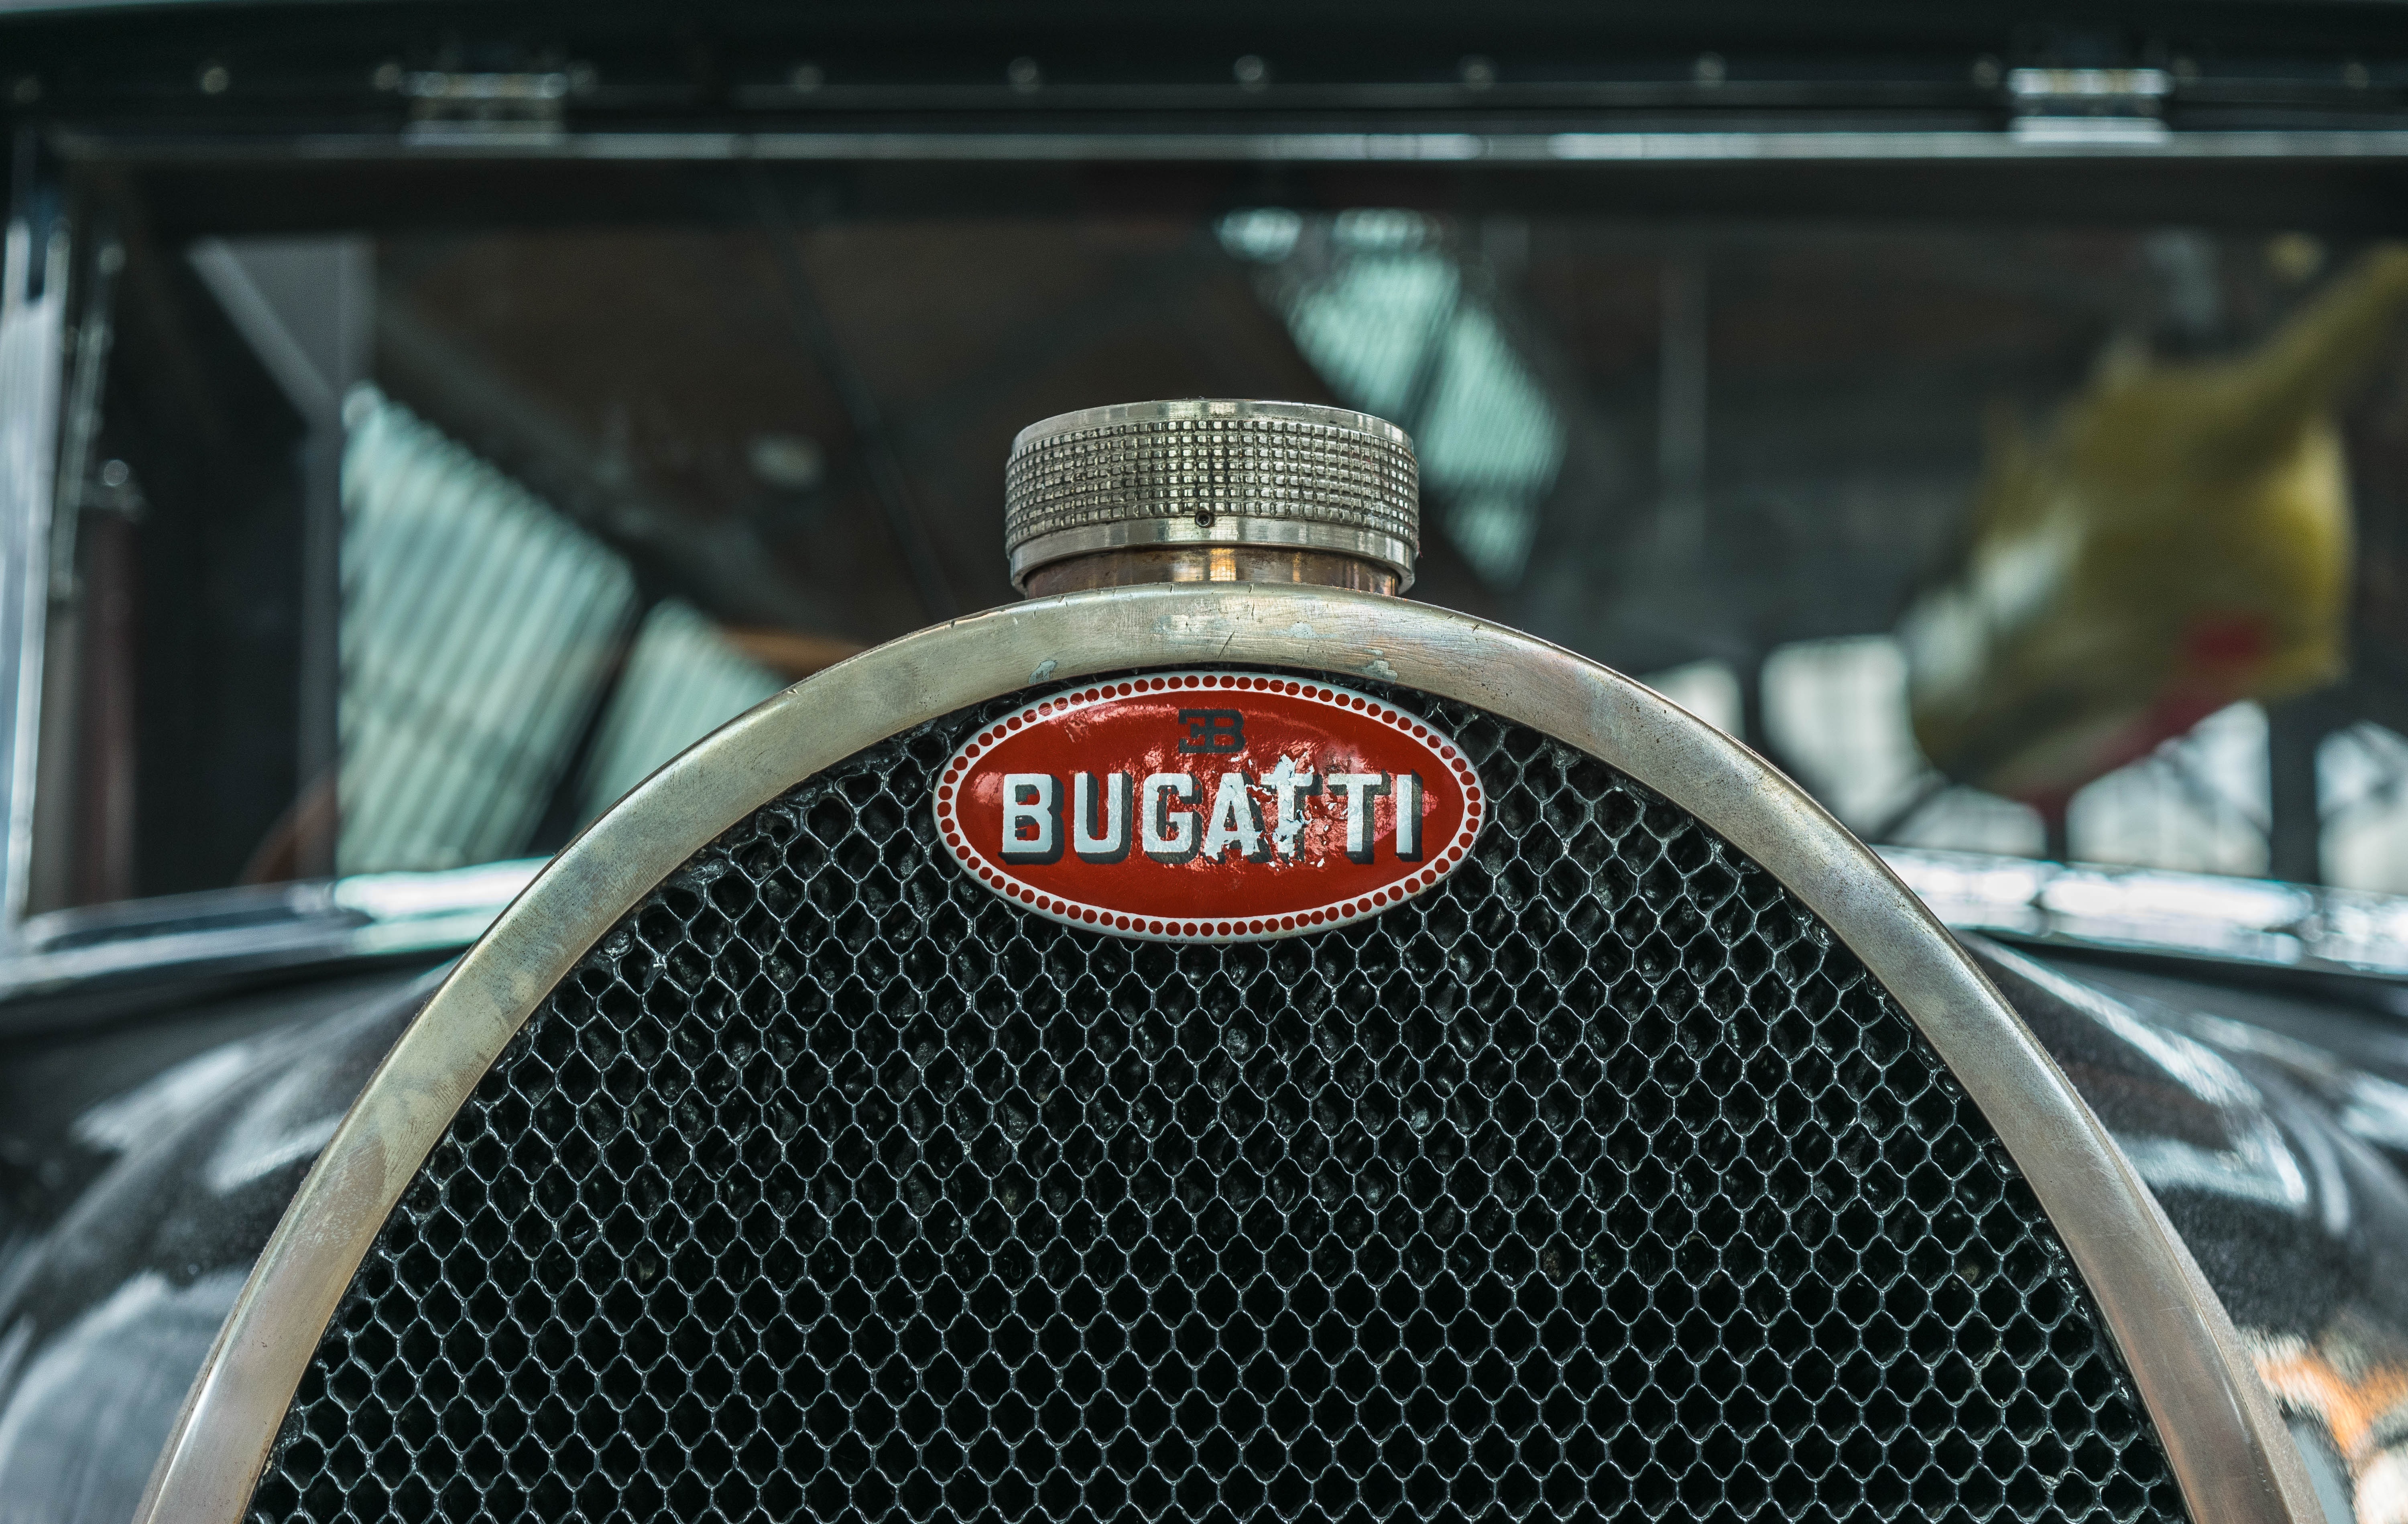
car, wheel, vw, vehicle, museum, auto, automotive, supercar, oldtimer, classic, exhibition, dare, bugatti, combs, rarity, cooler, land vehicle, automobile make, automotive exterior, automotive design